North Yanggao Road station

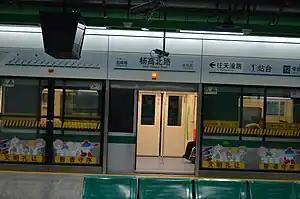
Station platform

North Yanggao Road is a station on Line 12 of the Shanghai Metro in the Pudong New Area of Shanghai.